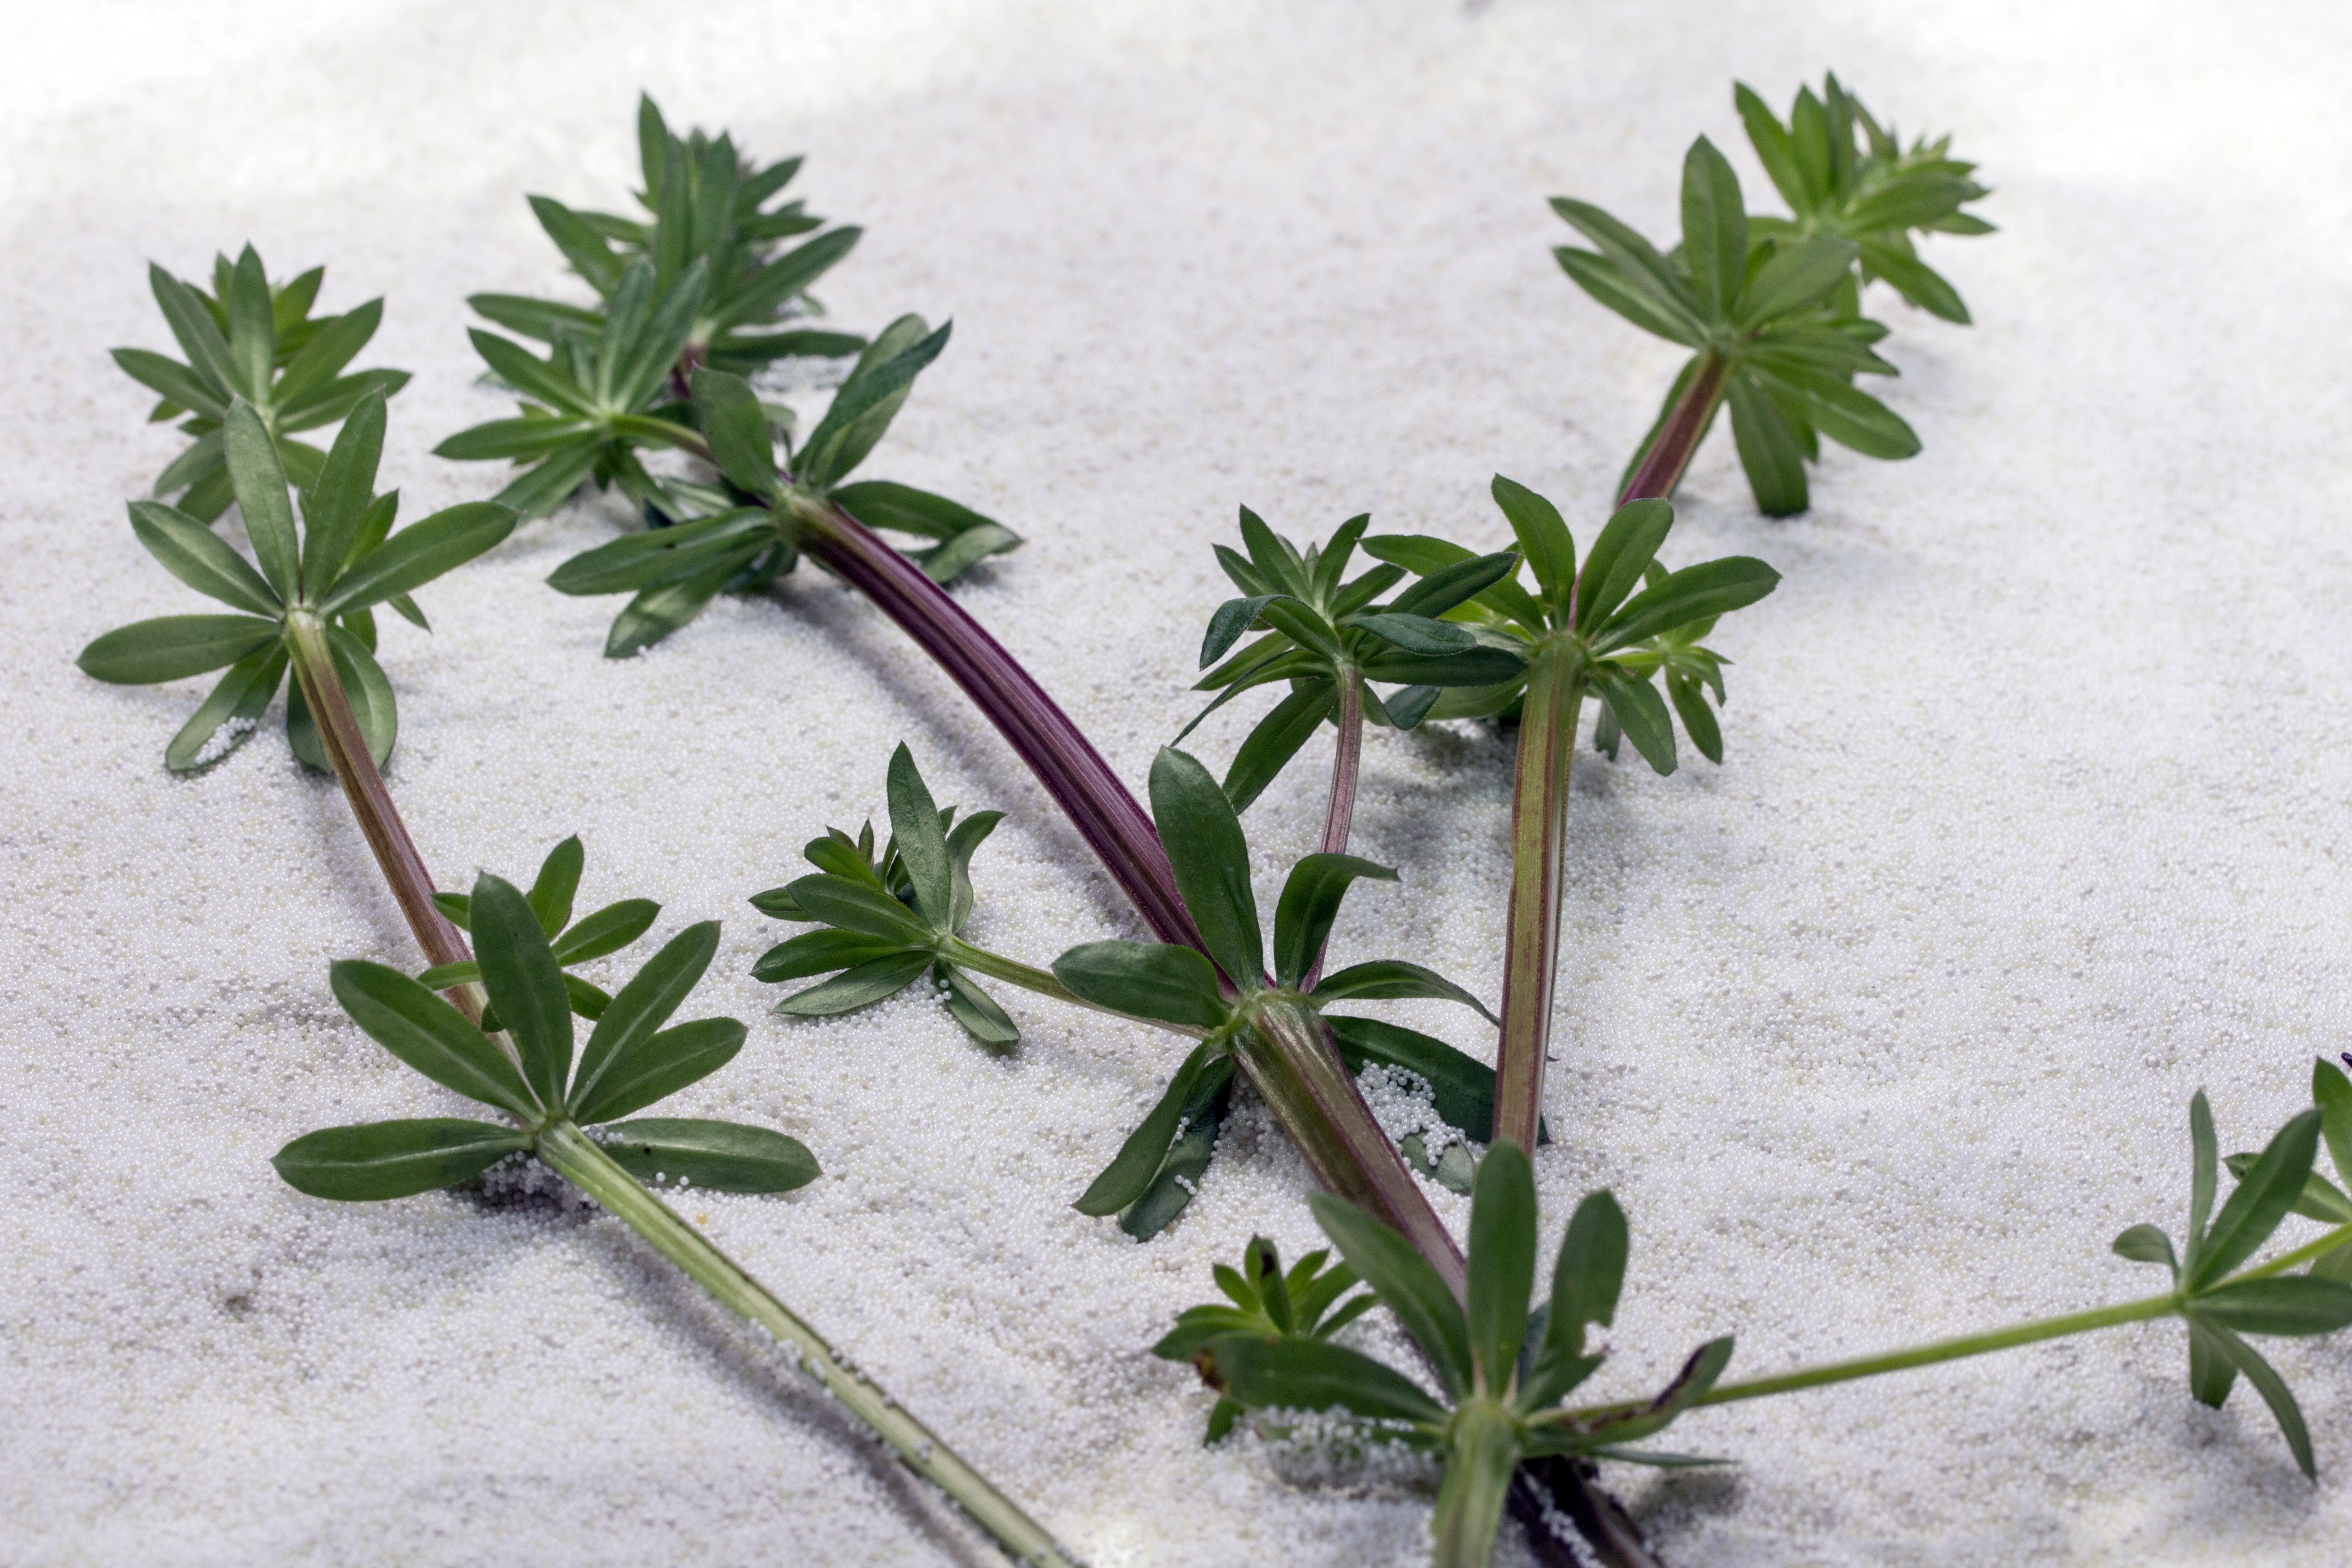
plant, leaf, flower, spring, green, herb, botany, flora, shrub, rosemary, medicinal plant, galium, flowering plant, land plant, sweetscented bedstraw, summer savory